Sacred Heart Cathedral, Kaifeng

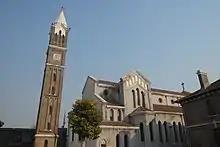
The bell tower is situated behind the cathedral.

The cathedral is the largest Catholic church building in Henan. It is in basilica form, long, and wide. The total floor area is : the ground floor is , and the choir loft is . The altar is placed at the north under a semispherical dome, with an altar to the Virgin Mary on its east and an altar to Saint Joseph on its west.